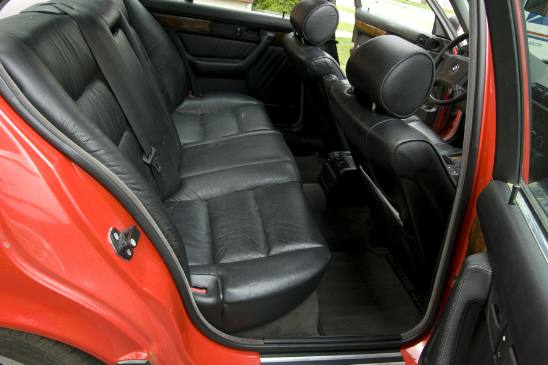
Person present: No